The Odd Couple (1970 TV series)

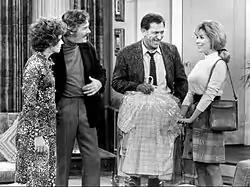
When Oscar introduces Felix's ex-wife, Gloria, to his girlfriend, Nancy, and her brother, Ray, trouble erupts when Gloria starts dating Ray.

The Pigeon Sisters (Monica Evans as Cecily and Carole Shelley as Gwendolyn, reprising their roles from the Broadway stage play and the film) make four appearances during the first season. The sisters are never seen again, but are occasionally mentioned. During the latter part of the first season and half of the second, Oscar's steady girlfriend is Dr. Nancy Cunningham (portrayed by Joan Hotchkis), a physician whose colleague Dr. Melnitz (played by Bill Quinn) is a curmudgeonly and sardonic older doctor who treats both Felix and Oscar. Beginning in the third season, Felix also has a girlfriend, Miriam Welby (portrayed by Elinor Donahue), and they last into the fifth season, presumably parting ways before Felix and Gloria remarry in the series finale. Christopher Shea appears as Phillip Wexler, Felix and Oscar's 11-year-old neighbor, in three episodes of the first season. Oscar makes frequent references to "Crazy Rhoda Zimmerman", his occasional good-time girlfriend, but she never appears onscreen.